National Cycle Route 14

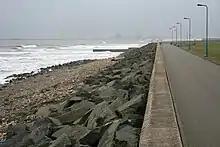
Promenade at Seaton Carew near Hartlepool

From Darlington to Middleton St George the route follows the former Stockton and Darlington Railway line. It continues north-east on a combination of on-road and so-called traffic free (i.e. without motor traffic) sections towards Stockton-on-Tees, passes the latter town on National Cycle Route 1 and continues to Hartlepool. More than half of the latter stretch is separated from motor traffic.